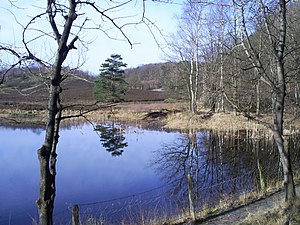
Brunssum / Galleri af billeder
Brunssum er en kommune og en by, beliggende i den sydlige provins Limburg i Nederlandene. Kommunens størrelse er på 17,34 km², og indbyggertallet er på 28.466 pr. 1. april 2016. Kommunen grænser op til Onderbanken, Gangelt, Geilenkirchen, Übach-Palenberg, Landgraaf, Heerlen, og Schinnen.